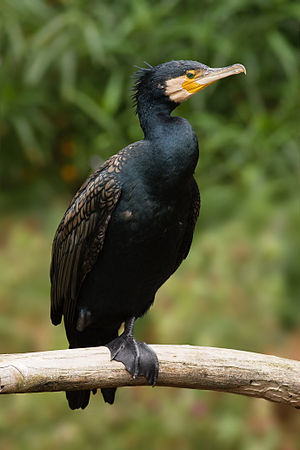
Skarv
Skarven eller ålekragen er en fugl, der lever i alle verdensdele undtagen Sydamerika og Antarktis. I Danmark, hvor den har været del af faunaen i omkring 7000 år, er den en almindelig ynglefugl og vintergæst nordfra. Den lever især af fisk som ål, ålekvabbe, torsk og sild.